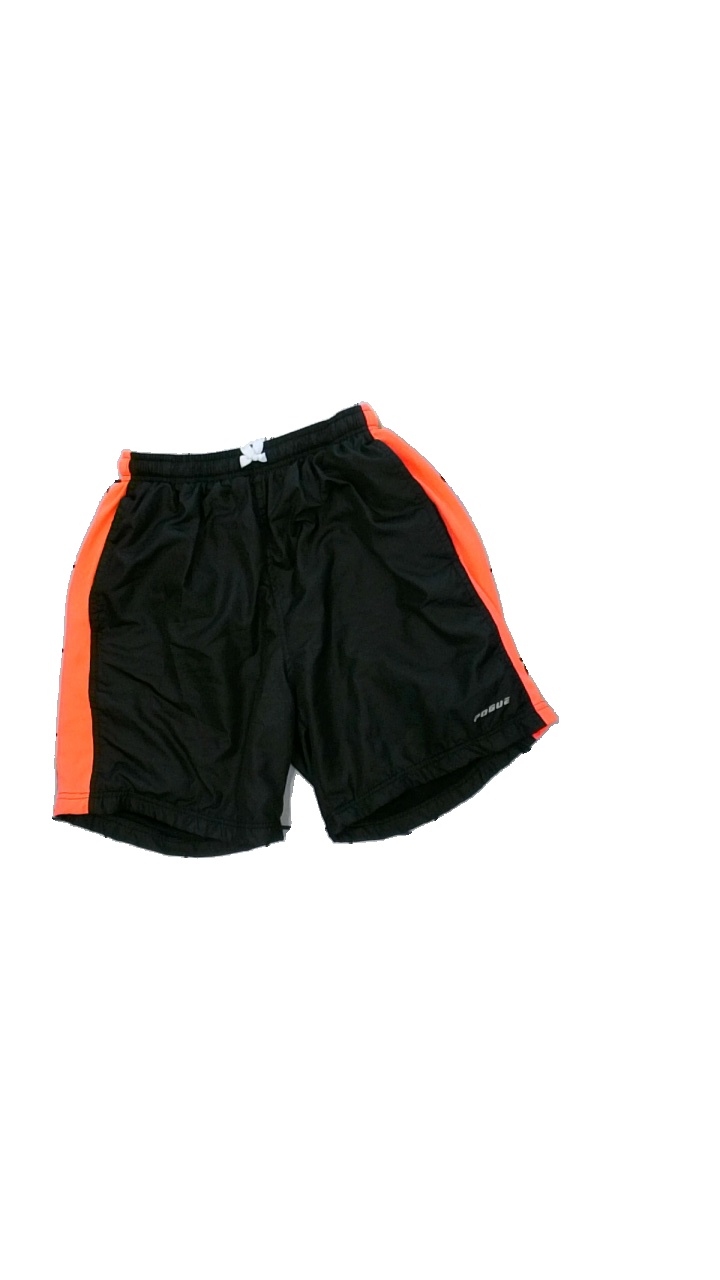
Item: Shorts (Unisex)
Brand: Pogue
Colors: Black, Orange
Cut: Regular
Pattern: Striped
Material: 100% polyester
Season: All
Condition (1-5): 3
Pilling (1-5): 5
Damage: dragen tråd
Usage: Reuse
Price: <50